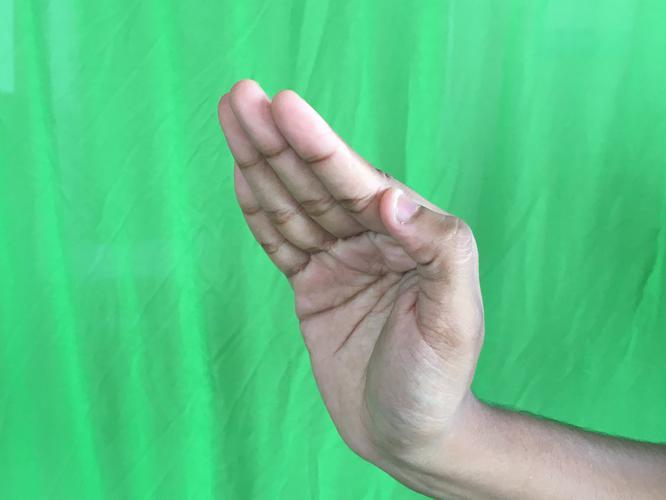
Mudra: Sarpasirsha
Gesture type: single_hand